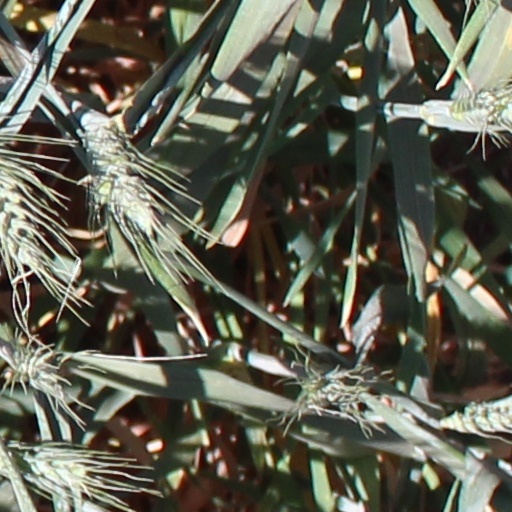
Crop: wheat